C/2013 R1 (Lovejoy)

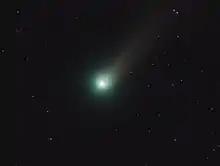
C/2013 R1 on 28 November 2013, three-minute exposure using a 6" refractor

C/2013 R1 (Lovejoy) is a long-period comet discovered on 7 September 2013 by Terry Lovejoy using a Schmidt–Cassegrain telescope. It is the fourth comet discovered by Terry Lovejoy. C/2013 R1 crossed the celestial equator on 14 October 2013, becoming a better Northern Hemisphere object.